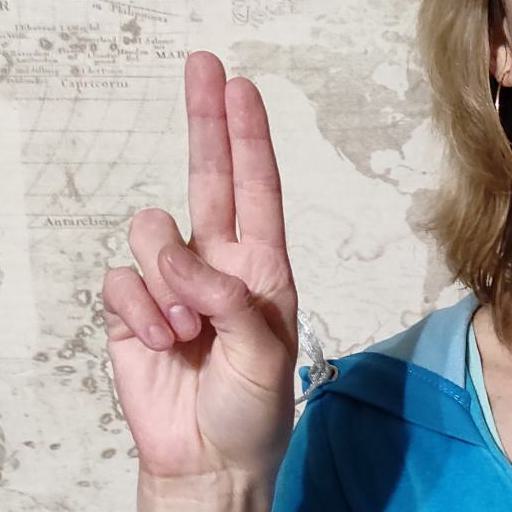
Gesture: two_up